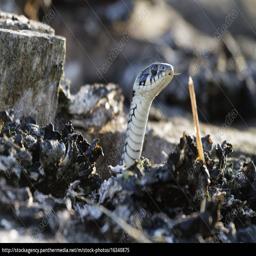
Animal: snakes